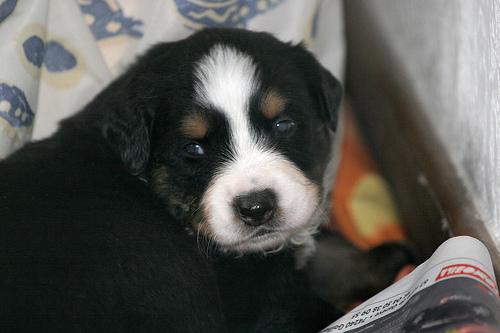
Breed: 234-n000091-Appenzeller